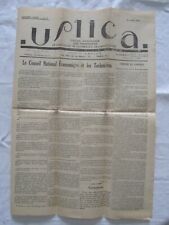
Waste category: paper